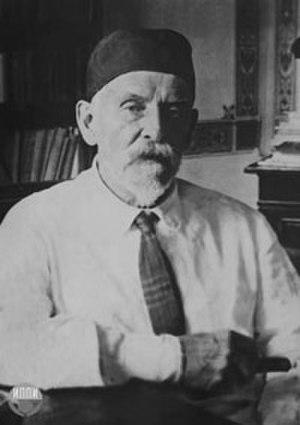
Sergueï Gavrilovitch Navachine, né le 2 décembre 1857 à Tsariovchtchina dans le gouvernement de Saratov et mort le 10 décembre 1930 à Dietskoïe Selo, près de Pétrograd, est un botaniste russe et soviétique, spécialiste de cytologie et d'embryologie végétales qui fut professeur à l'université de Kiev à partir de 1894, membre de l'Académie bavaroise des sciences, académicien de l'Académie des sciences de Russie à partir de 1918 et membre de l'Académie des sciences d'Ukraine à partir de 1924.